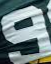
Number: 9